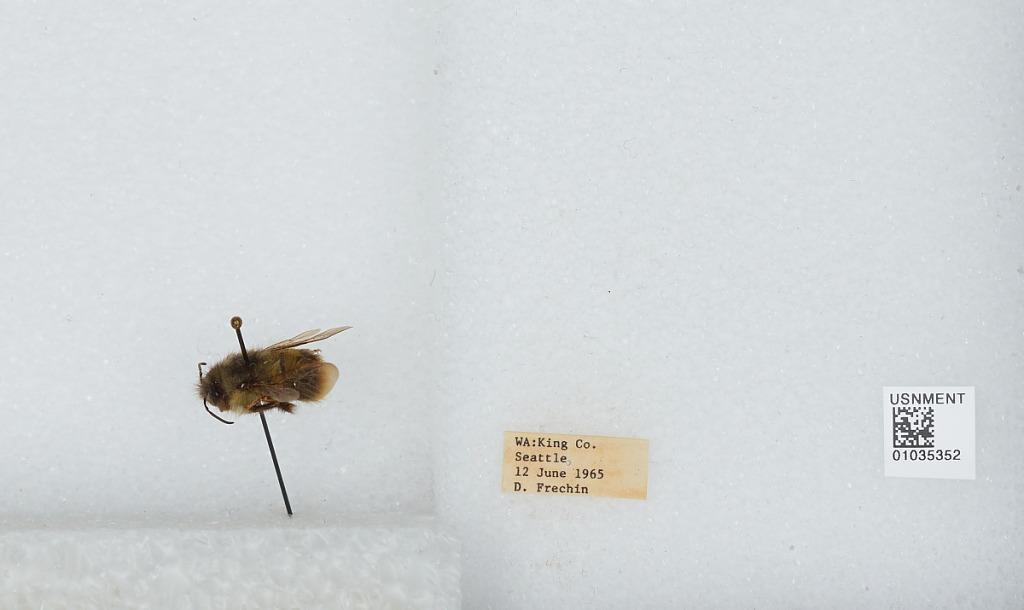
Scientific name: Bombus (Pyrobombus) mixtus Cresson
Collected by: D. Frechin
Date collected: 1965-6-12
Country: United States
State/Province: Washington
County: King
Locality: Seattle
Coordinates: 47.6097, -122.333